Bandi Theke Begum

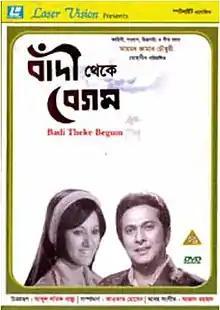

Bandi Theke Begum is a Bangladeshi drama film, released in 1975. The film was directed by Mohshin. Story, screenplay and dialogue were done by journalist and also writer Ahmed Zaman Choudhury. The film stars Razzak and Bobita in the lead roles with Shahed Sharif, Zafor Iqbal, Baby Zaman, and Khalil in supporting roles. In the film, Bobita won National Film Award for the first time.